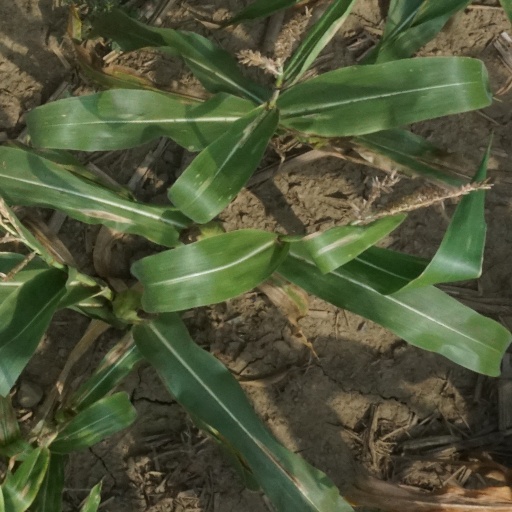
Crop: maize; corn